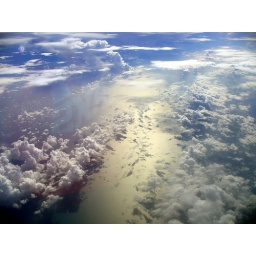
The river again. Unfortunately you can see the reflection of my bright-orange SALEM BEER WORKS shirt in the window...